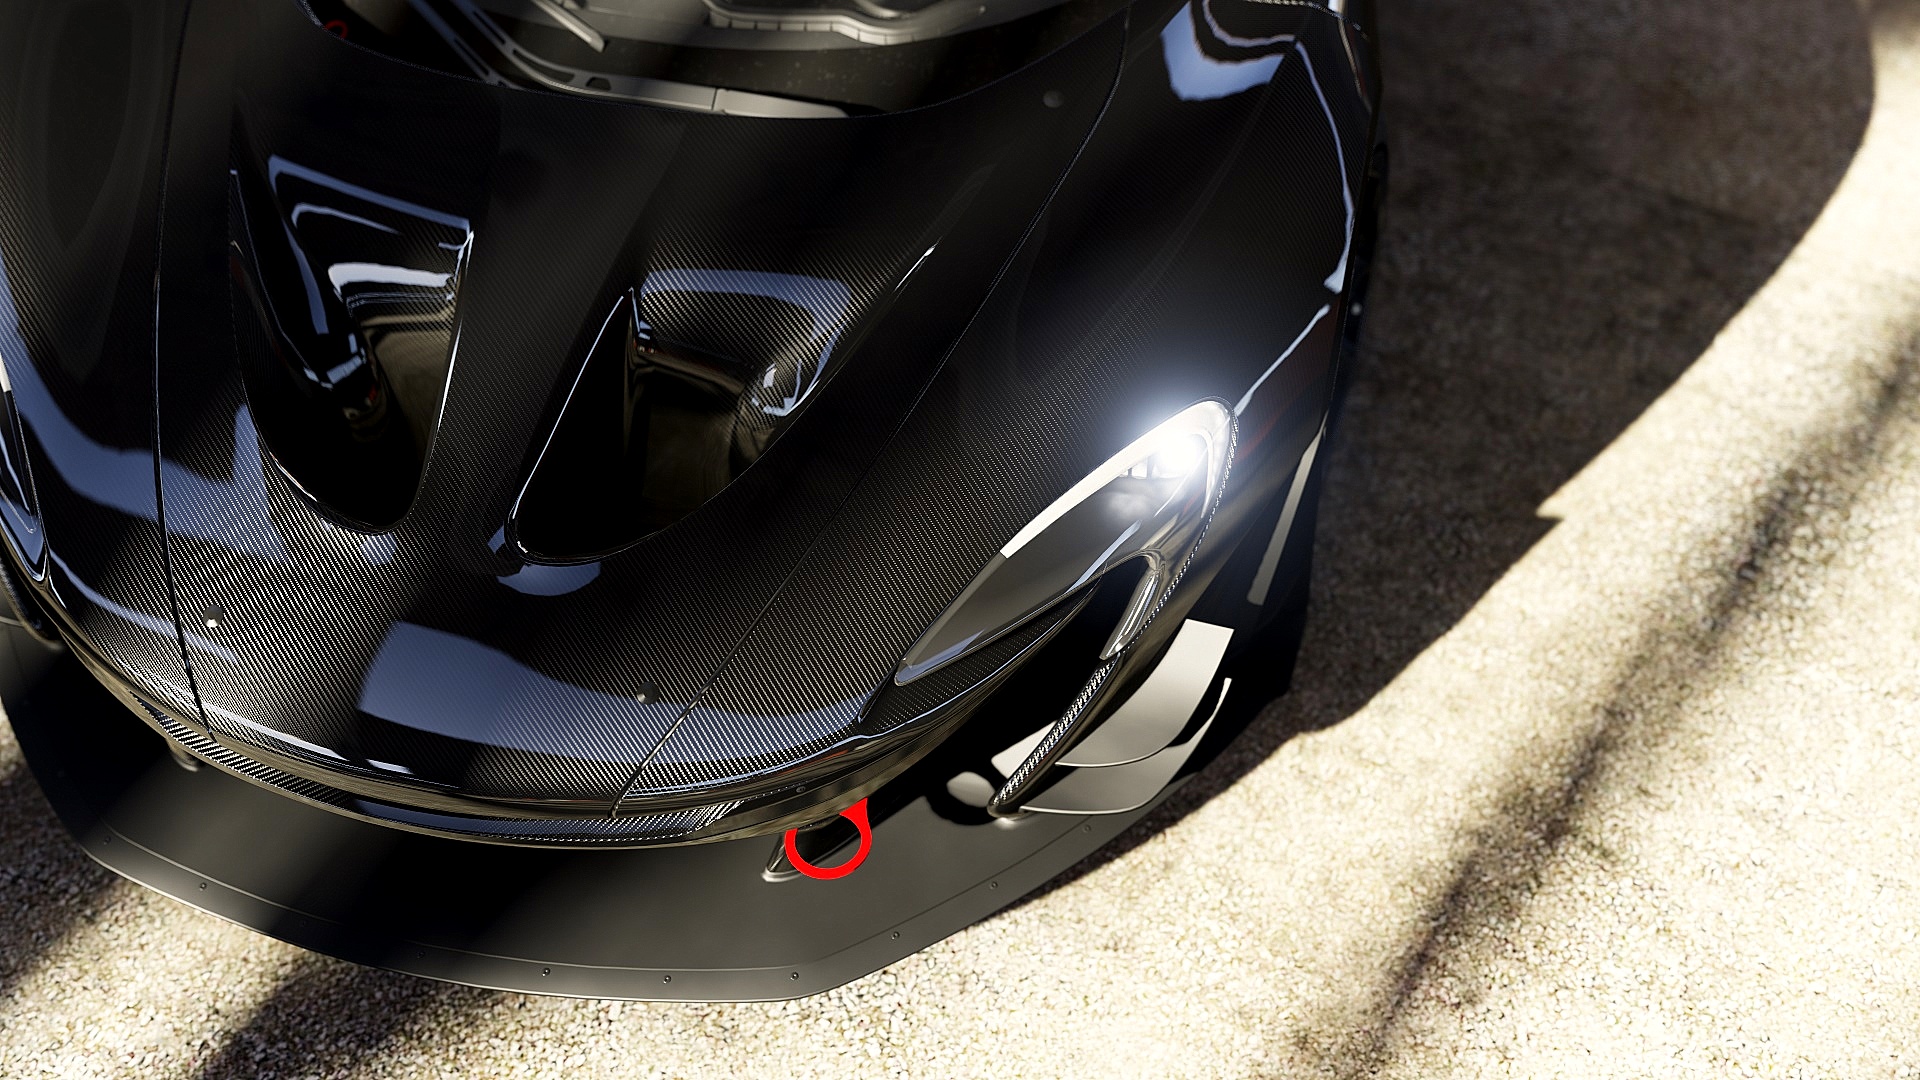
car, wheel, vehicle, steering wheel, sports car, bumper, supercar, automobile make, automotive exterior, automotive design